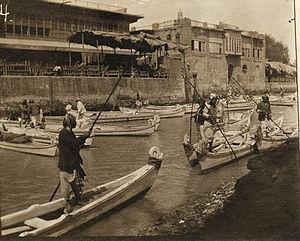
La 6ᵉ armée ottomane est une grande unité de l'armée ottomane créée à partir du commandement régional d'Irak. Elle combat pendant la Première Guerre mondiale en Orient où elle remporte la victoire de Kut-el-Amara. Décimée à la fin de la campagne de Mésopotamie, elle perd Bagdad et évacue le vilayet de Mossoul après l'armistice, une partie de ses hommes se joignant aux milices locales contre les chrétiens et les Britanniques.